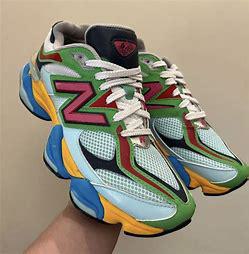
Brand: New
Model: Balance New Balance 9060